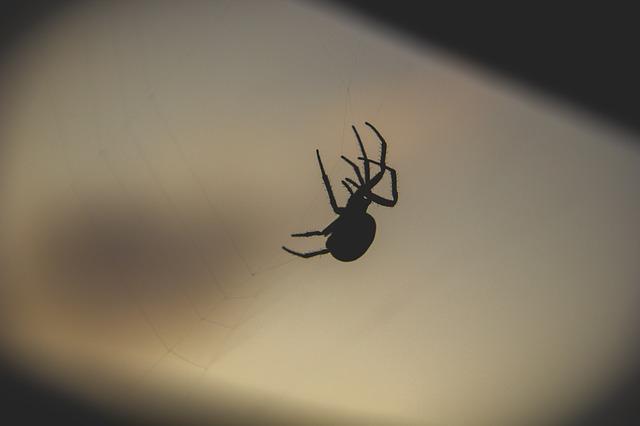
spider